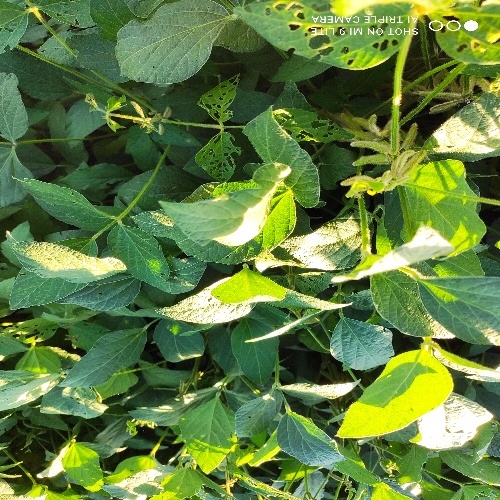
Label: Caterpillar